Geography of Queensland

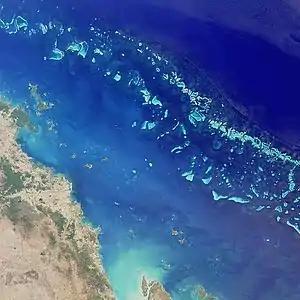
The Great Barrier Reef, with the Whitsunday Islands in the north and Shoalwater Bay in the south

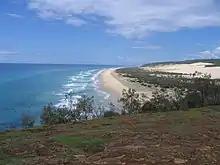
View south from Indian Head, Fraser Island, 2005

Fraser Island, the largest sand island in the world lies off the coast of Queensland. There are half of the world's perched or dune lakes on Fraser Island. These rare lakes, which total 80 of this type worldwide, are formed in depressions between sand dunes and have no natural inflow or outflow. Magnetic Island, Heron island, Great Keppel Island, Hamilton Island and the Whitsunday Islands are known for their tourist resorts. Mornington Island and Great Palm Island sustain large aboriginal communities. In the Torres Strait Thursday Island is the administrative and commercial centre of the Torres Strait Islands. Hinchinbrook Island, a large, mountainous island offshore from Cardwell, is completely preserved within the national park. North West Island is a coral cay that sustains important nesting grounds for sea birds and turtles.